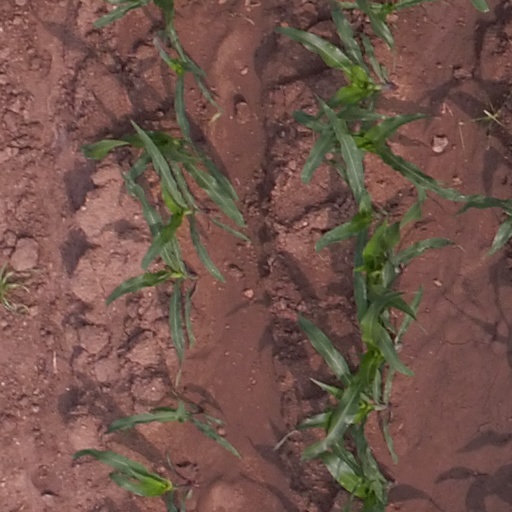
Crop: maize; corn